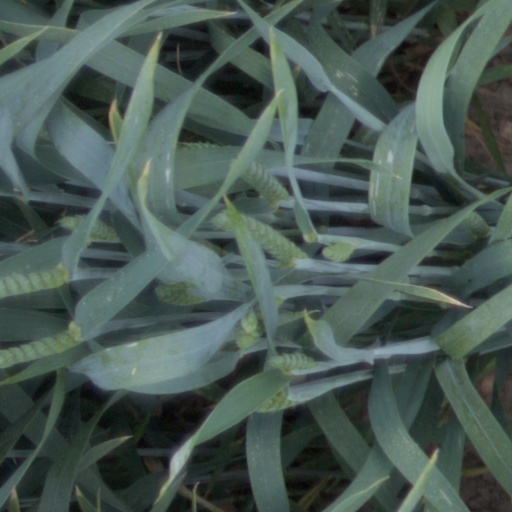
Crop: wheat